Floyd Rose

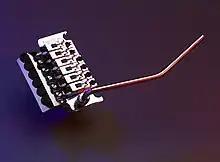
Floyd Rose Pro

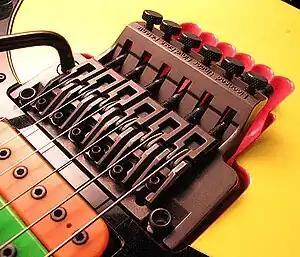
Licensed Ibanez Floyd Rose variant

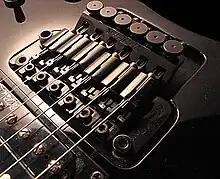
Floyd Rose SpeedLoader

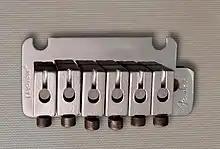
Fender Deluxe Locking Tremolo

Previously, all similar double locking vibrato systems were produced under license from Floyd Rose, and marketed as such, but in 2003 the relevant patents expired.